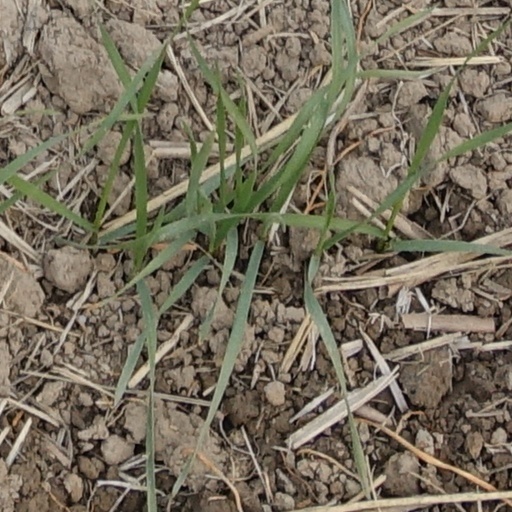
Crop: wheat